Elizabeth Buffum Chace

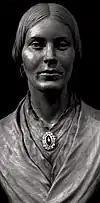
Bronze bust in the Rhode Island State House

In 2001, Rhode Island Secretary of State, Edward S. Inman III selected Elizabeth Buffum Chace out of a field of 36 nominees including Anne Hutchinson and Christiana Carteaux Bannister, to be singularly honored with a bronze bust in the Rhode Island State House as "The Conscience of Rhode Island" for her tireless championing of the rights of the less fortunate. This was the first time in the history of the Rhode Island State House that an image of a woman was displayed within the building. The bust of Elizabeth Buffum Chase was created and sculpted by the Bolivian born artist Pablo Eduardo of Gloucester, Massachusetts.